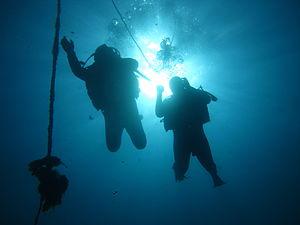
Imperial Eagle
L'Imperial Eagle est un paquebot, construit en 1938 à Sunderland en Angleterre. Il fut exploité au Royaume-Uni, puis à Malte, avant d'être désarmé. Il fut coulé en 1999 au large de Qawra, à une profondeur de 42 mètres, pour devenir une épave artificielle. C'est aujourd'hui l'une des épaves les plus renommés de l'archipel.